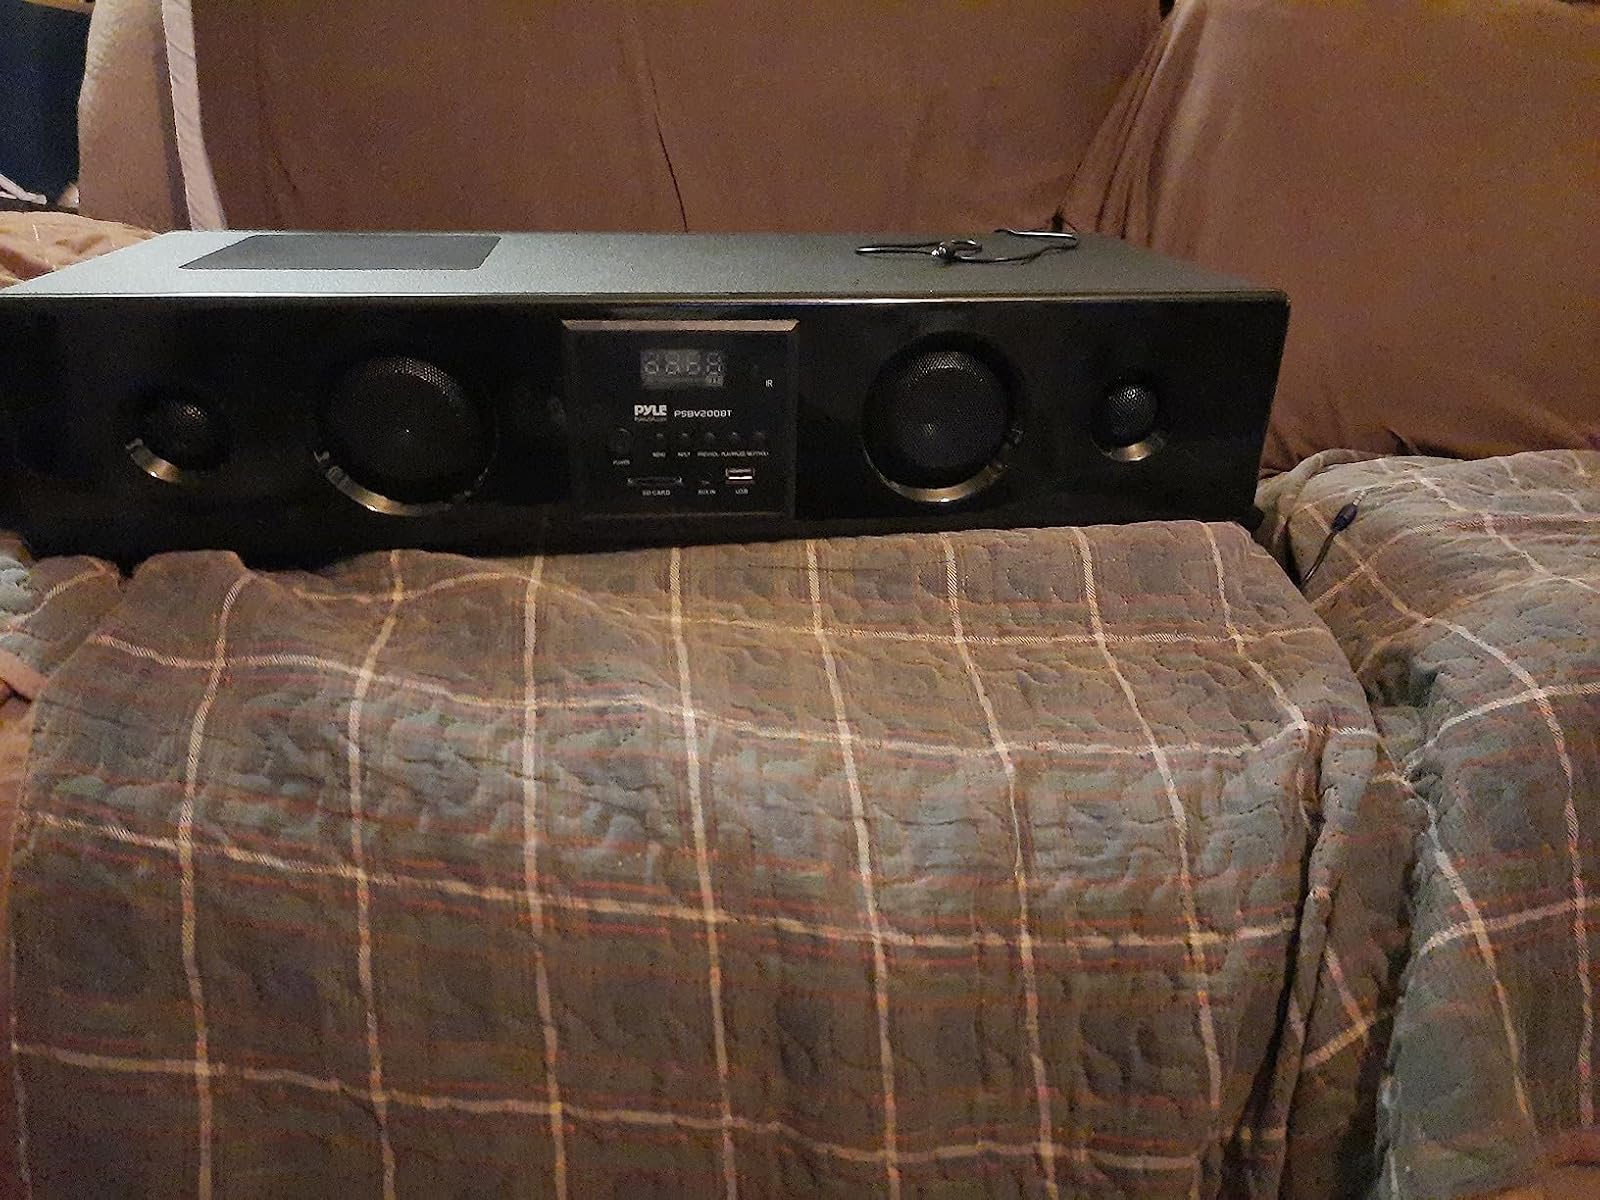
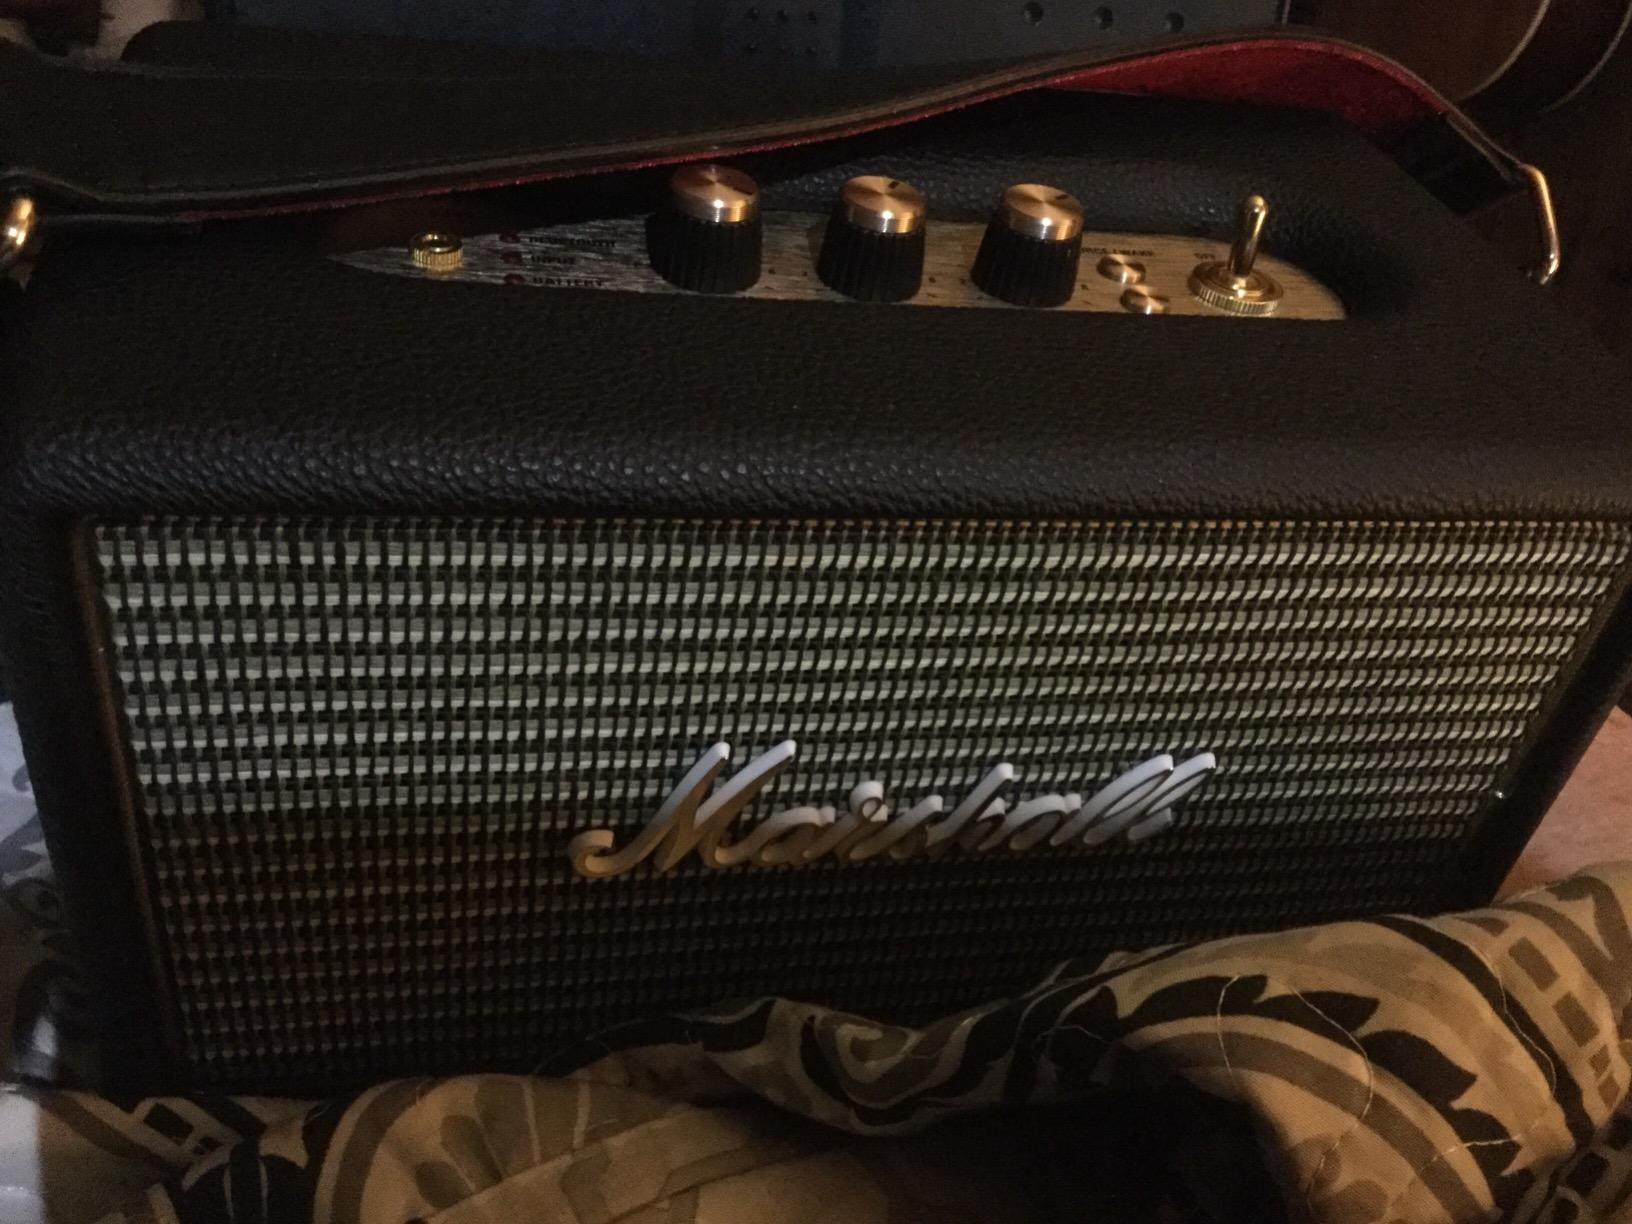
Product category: speaker
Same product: no